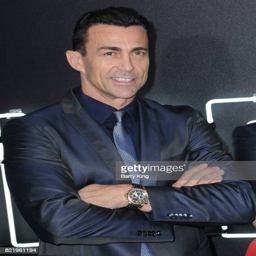
martial artist attends the premiere